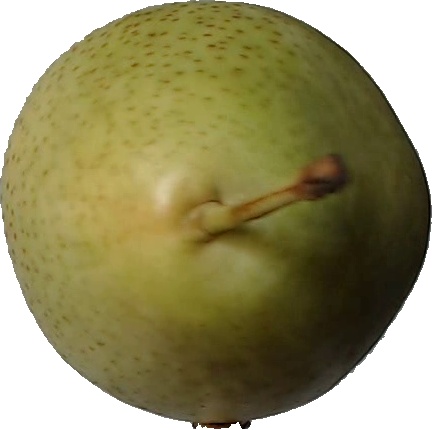
Label: pear_1